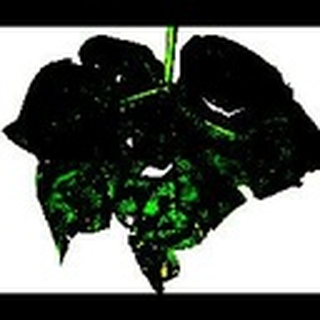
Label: cotton_bacterial_blight